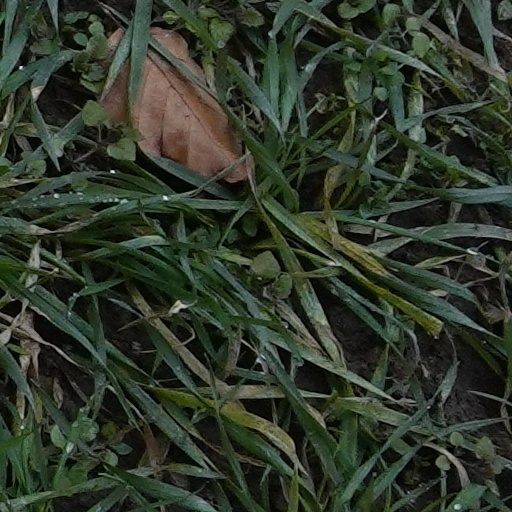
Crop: wheat